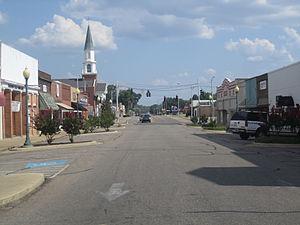
La ville de Hope est le siège du comté de Hempstead, dans l’État de l’Arkansas, aux États-Unis. Sa population s’élevait à 10 095 habitants lors du recensement de 2010, estimée à 9 715 habitants en 2018.